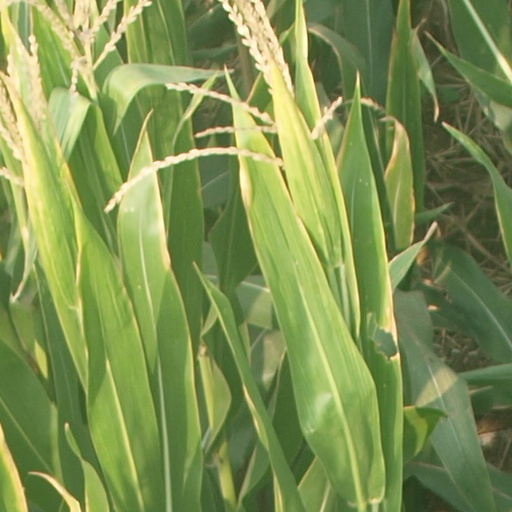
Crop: maize; corn